Laadla (1994 film)

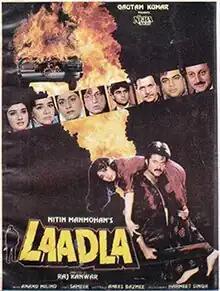
Release poster

Laadla is a 1994 Indian Hindi-language drama film directed by Raj Kanwar, based on a screenplay written by Anees Bazmee. The film stars Sridevi and Anil Kapoor while Raveena Tandon, Anupam Kher, Farida Jalal, Shakti Kapoor, Prem Chopra, Aruna Irani, Mohnish Bahl and Paresh Rawal play supporting roles.The film is the remake of Kannada film "Anuraga Aralithu" (1986).